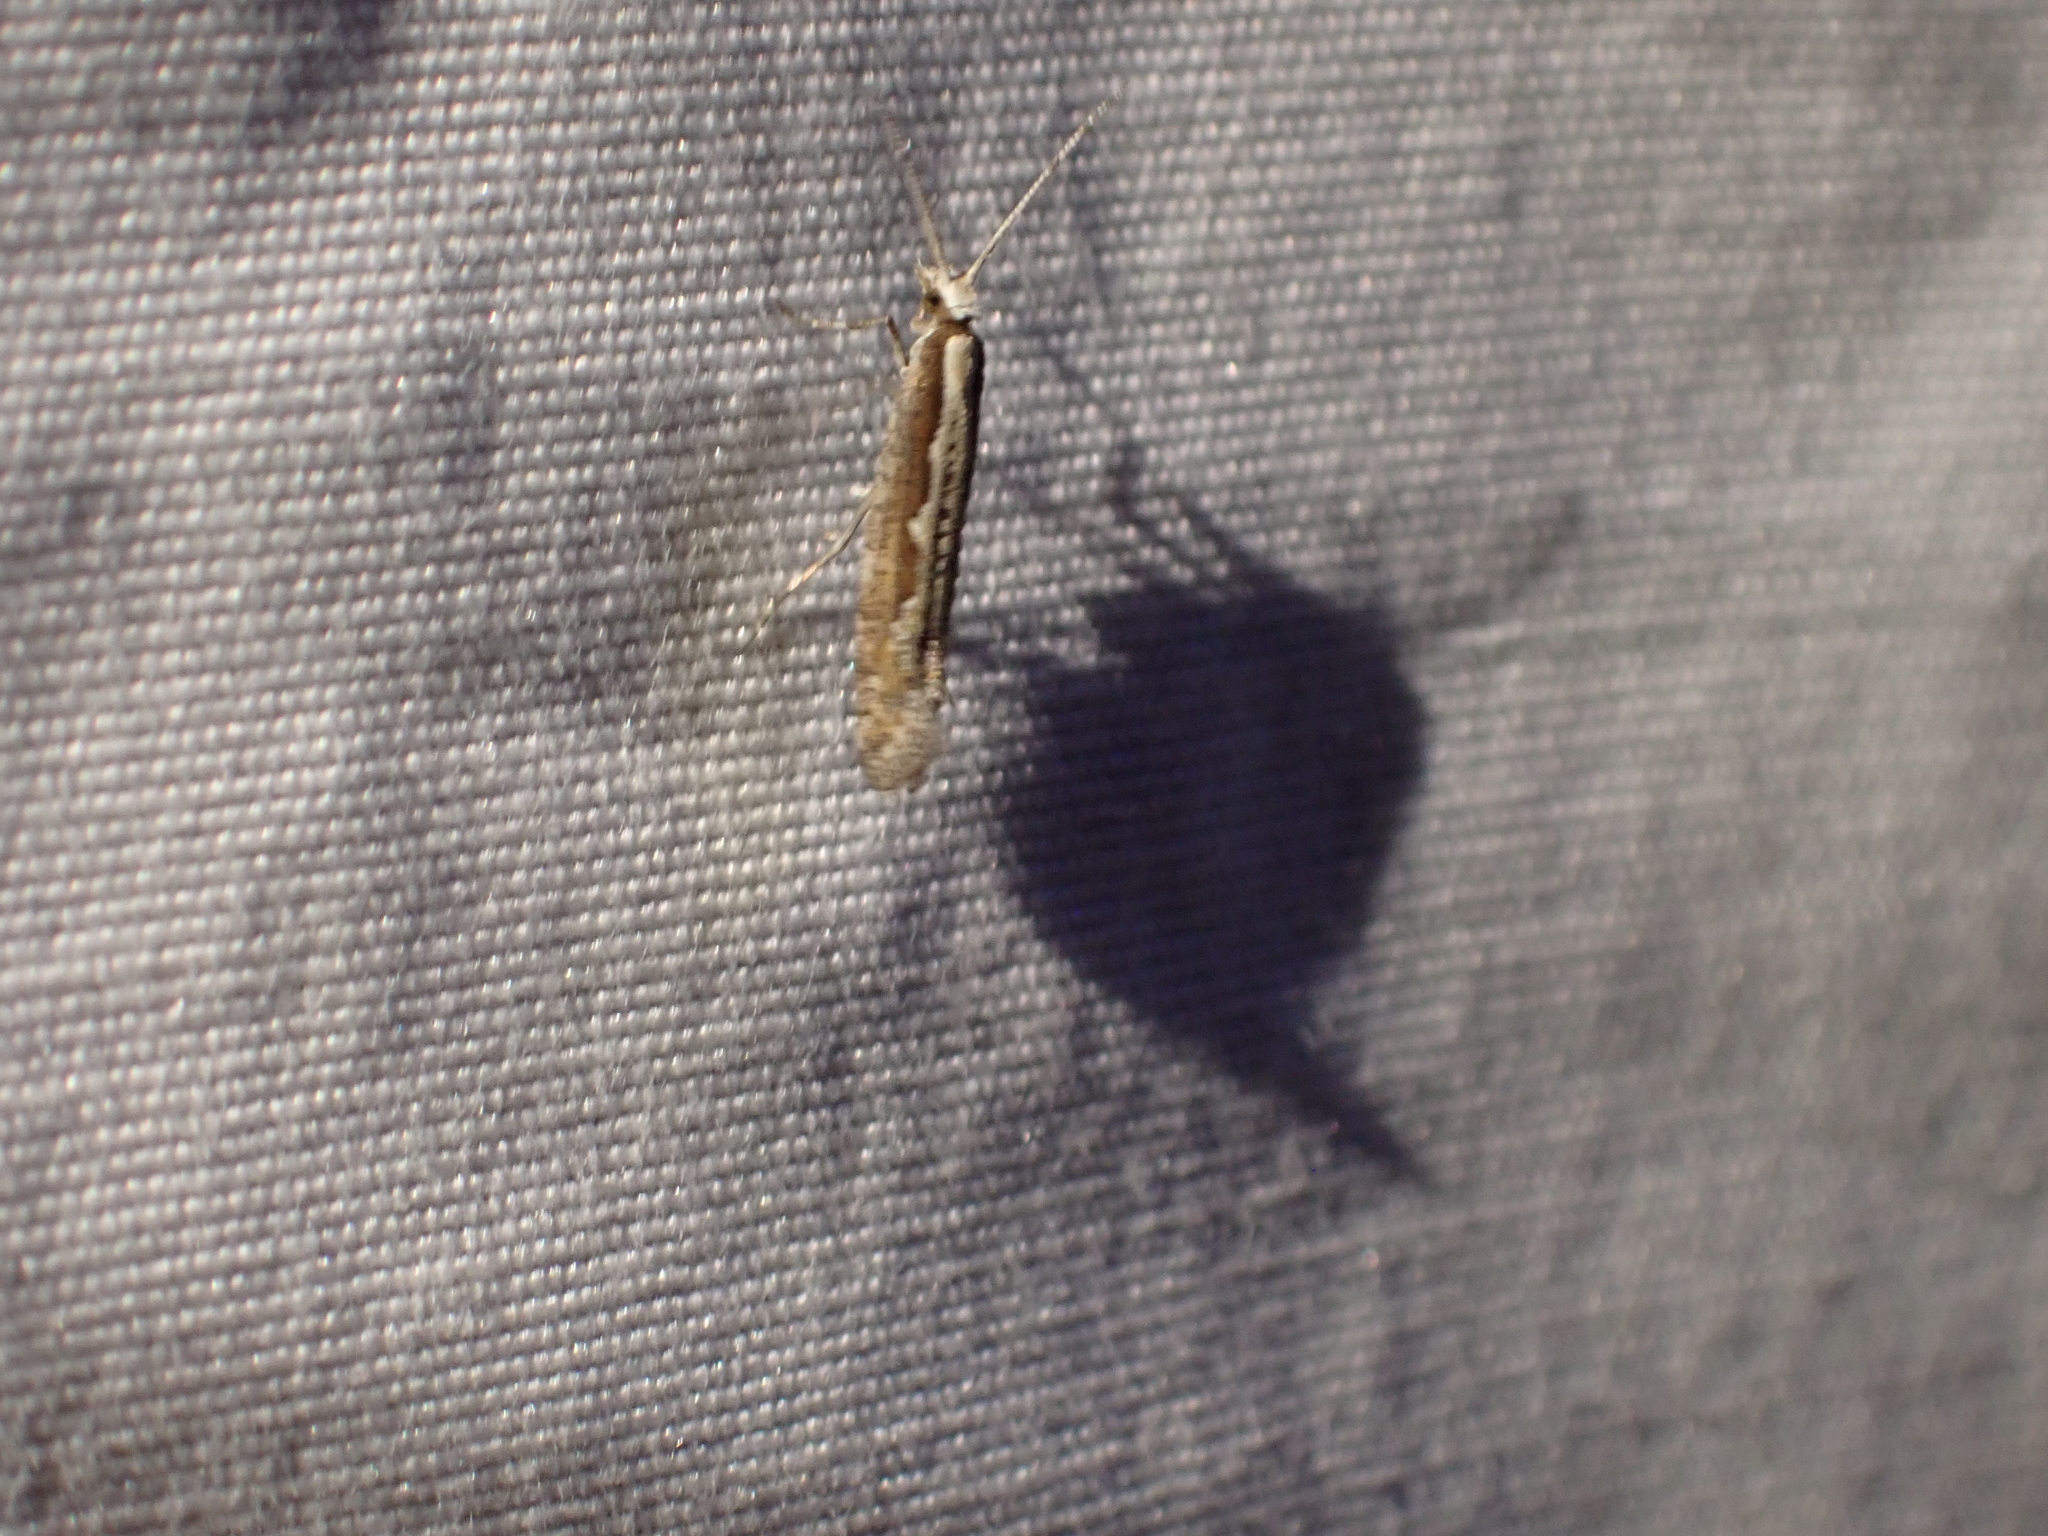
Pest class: diamondback_moth